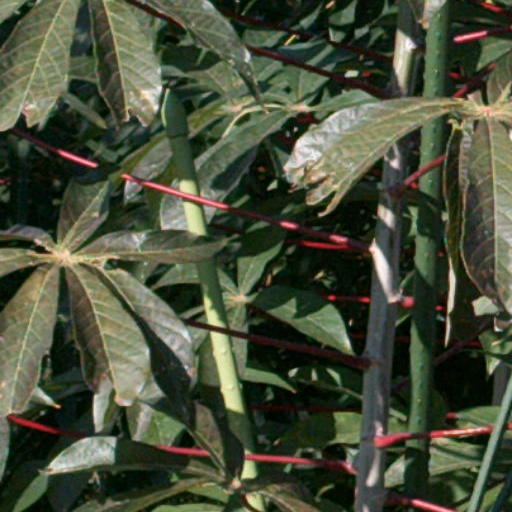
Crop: cassava